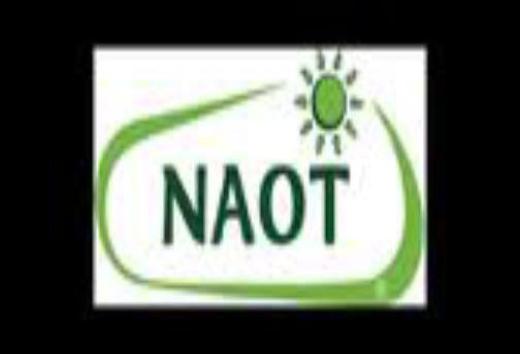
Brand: naot
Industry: Clothes